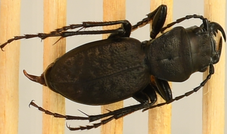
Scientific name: Omus dejeanii
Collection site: Abby Road NEON (ABBY), plot ABBY_028